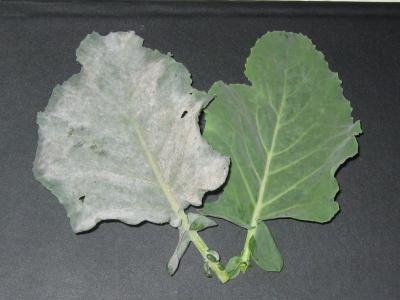
Labels: Squash Powdery mildew leaf, Squash Powdery mildew leaf